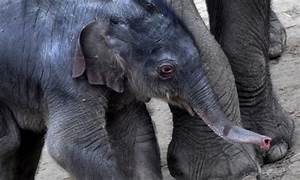
Label: elephant